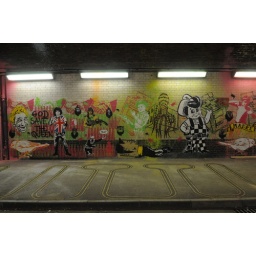
in addition to the wall art, note the large hot wheels track stencil on the ground